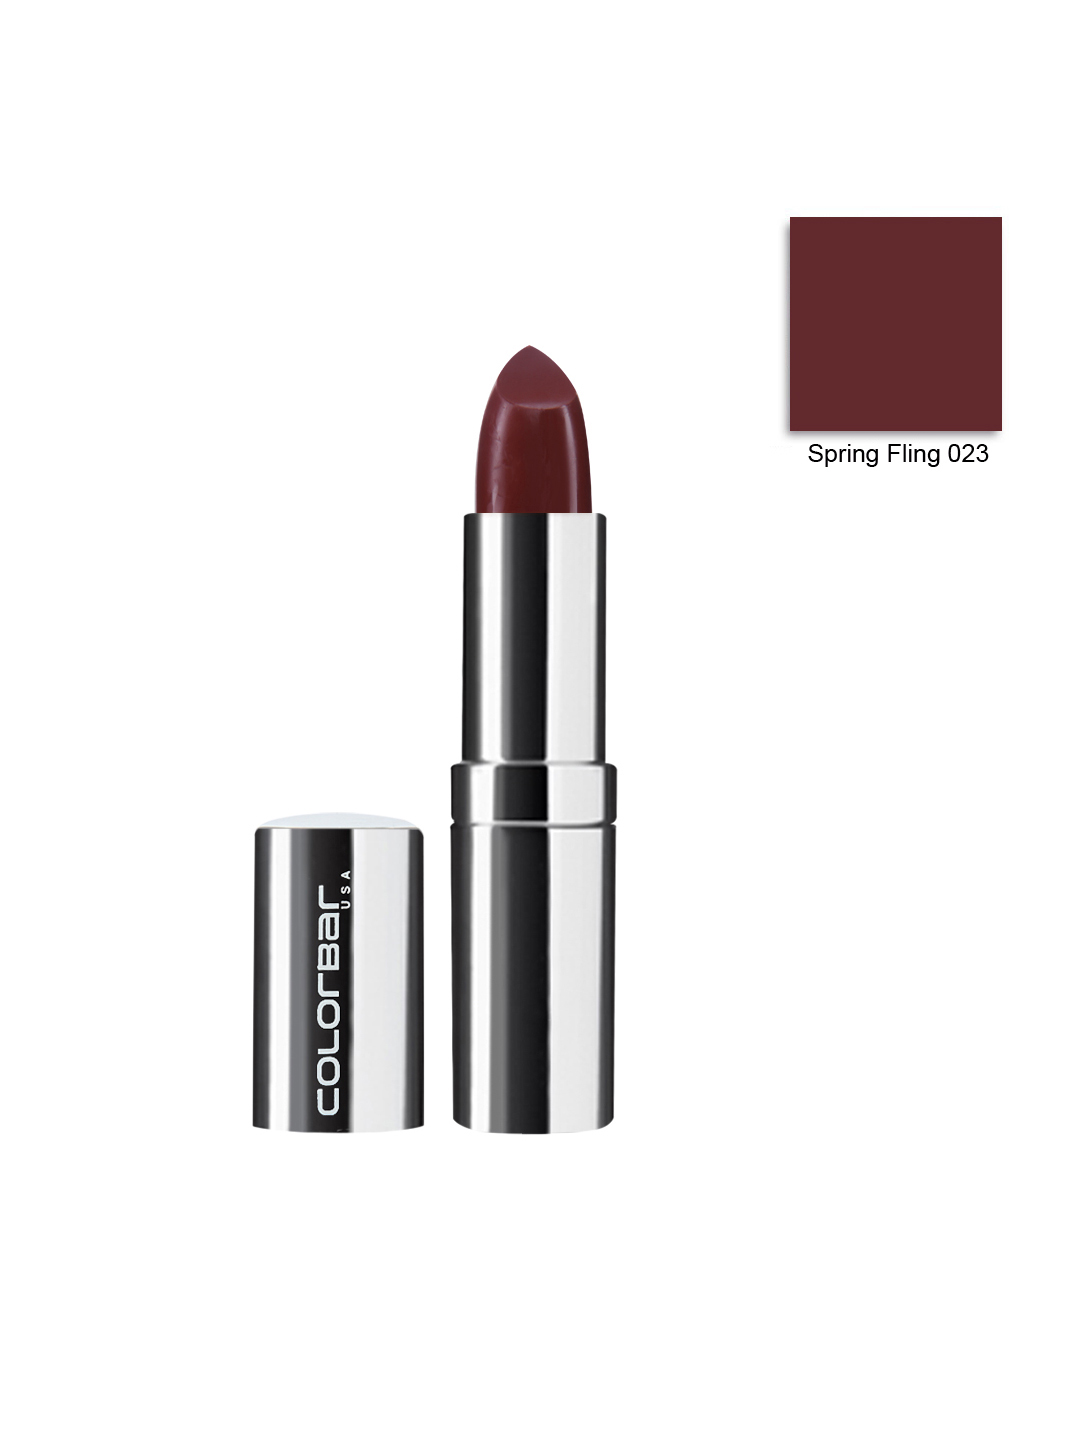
Colorbar Soft Touch Rose Quartz Lipstick 043
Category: Personal Care / Lips / Lipstick
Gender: Women
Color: Brown
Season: Spring 2017
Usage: Casual